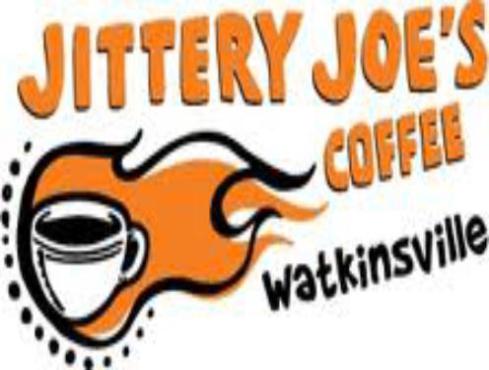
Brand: jittery joe's
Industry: Food